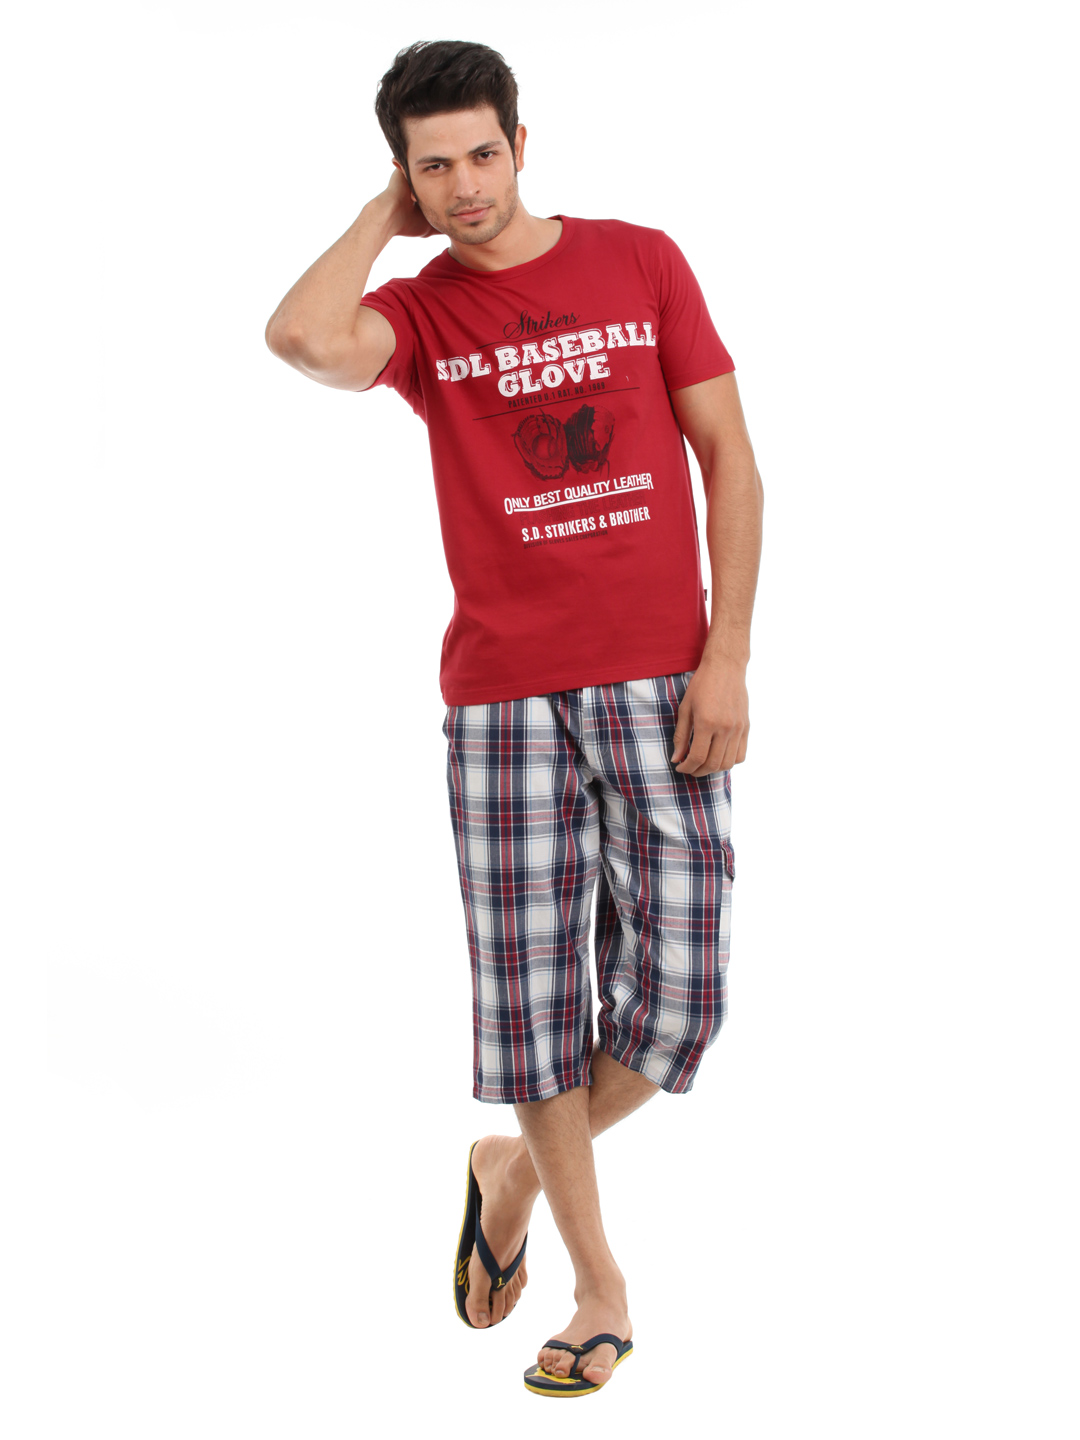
SDL by Sweet Dreams Men Red & Blue Pyjama Set
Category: Apparel / Loungewear and Nightwear / Night suits
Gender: Men
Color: Red
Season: Summer 2016
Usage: Casual